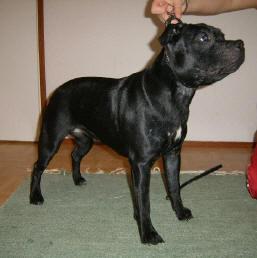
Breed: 203-n000015-Staffordshire_bullterrier